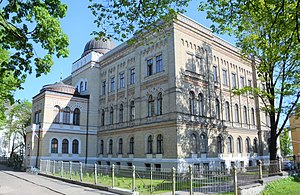
Riga Stradiņš Universitet
Riga Stradiņš Universitet er et offentligt universitet i Riga i Letland. I 1950 blev universitetet etableret som Rigas Medicinske Institut på grundlag af Det Naturvidenskabelige Fakultet ved Letlands Universitet. Initiativtagerne var professorerne Pauls Stradiņš og Ernests Burtnieks – sidstnævnte, den første direktør for Rigas Medicinske Institut, og den tidligere sundhedsminister for Republikken Letland Adolfs Krauss. Oprindeligt indgik medicin-, tandlæge- og apoteksfakulteterne i instituttet, samt 45 afdelinger. Universitetet har haft sit nuværende navn siden den 13. juni 2002.